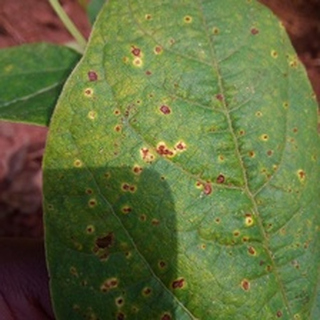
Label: bean_rust